Landskron Castle (Carinthia)

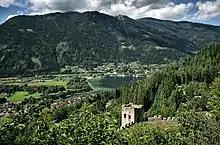
View from Landskron to Lake Ossiach

In 1639 the castle passed to the Dietrichstein comital dynasty. After the 1648 Peace of Westphalia the Khevenhüllers claimed it back and began a decades-long lawsuit, though without any success. While the Dietrichstein owners mostly resided at their Nikolsburg (Mikulov) estates in Moravia, the castle decayed. In 1812 a blaze caused by lightning finally devastated Landskron, which was not rebuilt and fell into ruins. From 1953 onwards, its remains were conserved and a restaurant was opened within its walls.